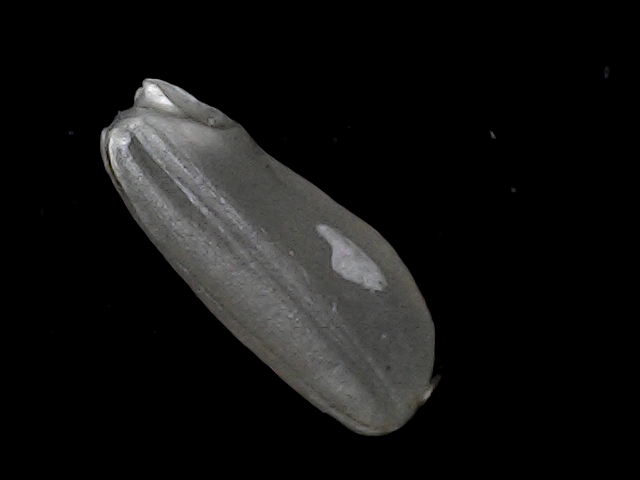
Rice variety: BD49